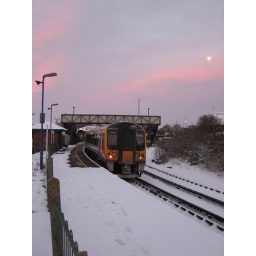
444025 waits under the moon and pink sky with a Waterloo train at Dorchester South